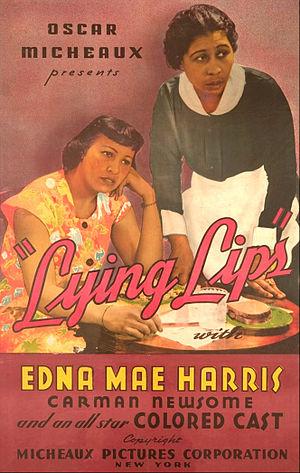
Oscar Micheaux est un réalisateur, producteur, scénariste, acteur et écrivain américain, de son nom complet Oscar Devereaux Micheaux, né à Metropolis le 2 janvier 1884, décédé d'un arrêt cardiaque à Charlotte le 25 mars 1951.
Edna Mae Harris, née à Harlem le 29 septembre 1910 et morte le 15 septembre 1997 à New York, est une actrice américaine.